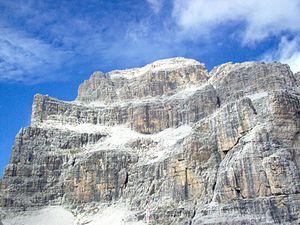
La province autonome de Trente, communément appelé Trentin, est une province italienne situé dans le Nord-Est du pays, ayant pour chef-lieu la ville de Trente, qui lui a donné son nom. Le Trentin s'articule sur un axe principal constitué par l'ample sillon longitudinal du fleuve Adige, avec à l'ouest les Alpes rhétiques méridionales et à l'est les Dolomites.